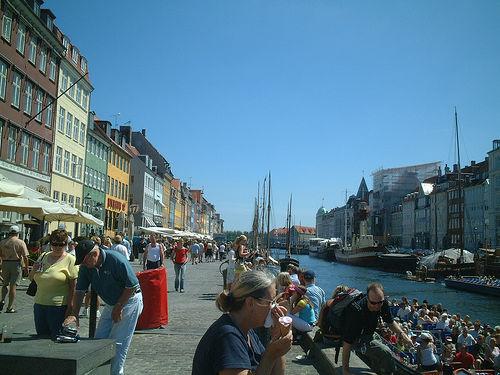
Weather: sun or clear